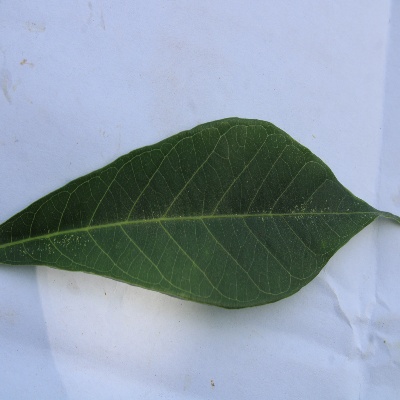
Crop: Cassava
Condition: healthy